Pennsylvania Canal Guard Lock and Feeder Dam, Raystown Branch

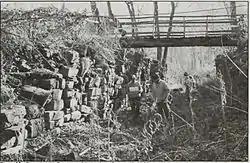
HABS/HAER photo c. 1991

The Pennsylvania Canal Guard Lock and Feeder Dam, Raystown Branch, also known as the Raystown Branch Feeder Canal, is an historic, American canal structure that is located in Henderson Township in Huntingdon County, Pennsylvania. The property includes the remains of a guard lock and feeder dam.